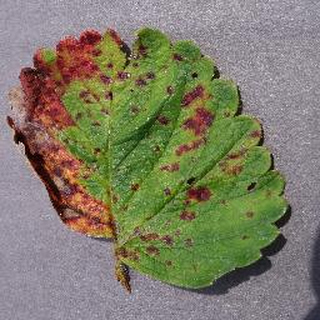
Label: strawberry_leaf_scorch